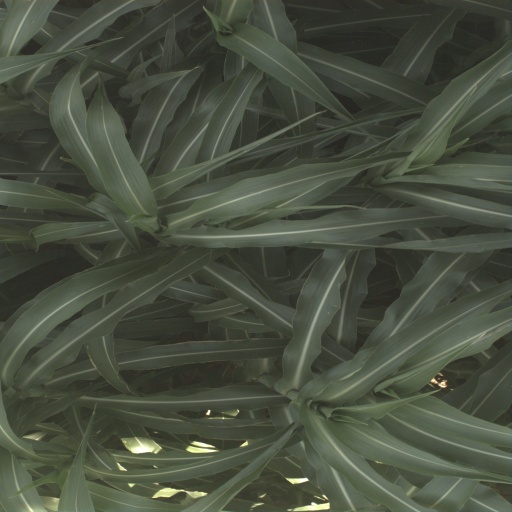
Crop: sorghum